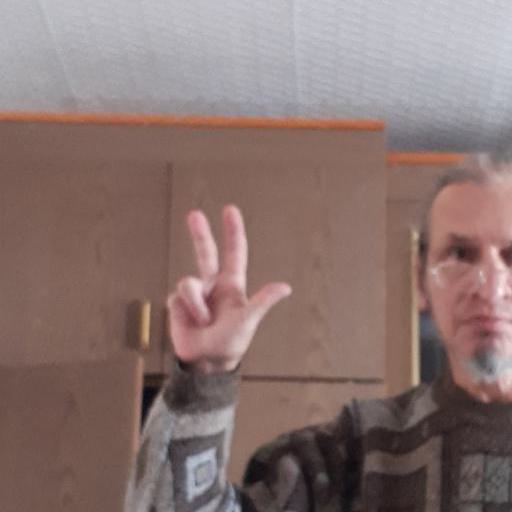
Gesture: three2